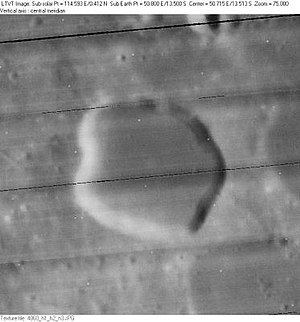
Crozier (månekrater)
Crozier er et nedslagskrater på Månen. Det befinder sig på den østlige del af Månens forside, langs den sydvestlige rand af Mare Fecunditatis. Det er opkaldt efter den engelske opdagelsesrejsende Francis R.M. Crozier.